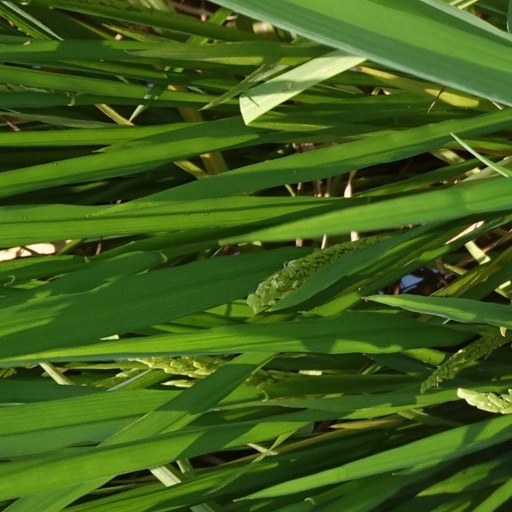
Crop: rice